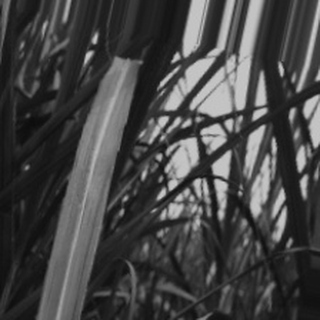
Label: sugarcane_bacterial_blight